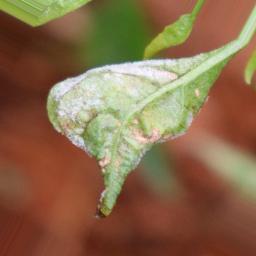
Label: powdery mildew